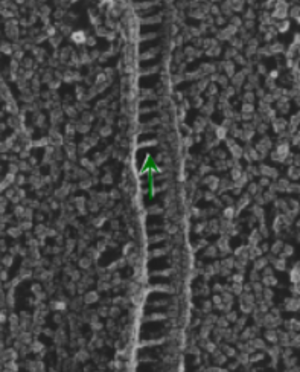
Jonction adhérente
Les jonctions adhérentes, aussi appelées jonctions d'ancrage, sont des jonctions qui ne sont pas spécifiques des épithéliums, que l'on retrouve dans les tissus conjonctifs ou musculaires.